Krar

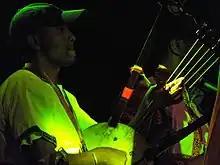
An Ethiopian musician performing in 2013

In Amhara society, the "krar" was viewed as an instrument inspired by the Devil and was therefore inferior, whereas the "Begena" was for praising God and seen as sacred. The "krar" was used to adulate feminine beauty, create sexual arousal, and eulogize carnal love.